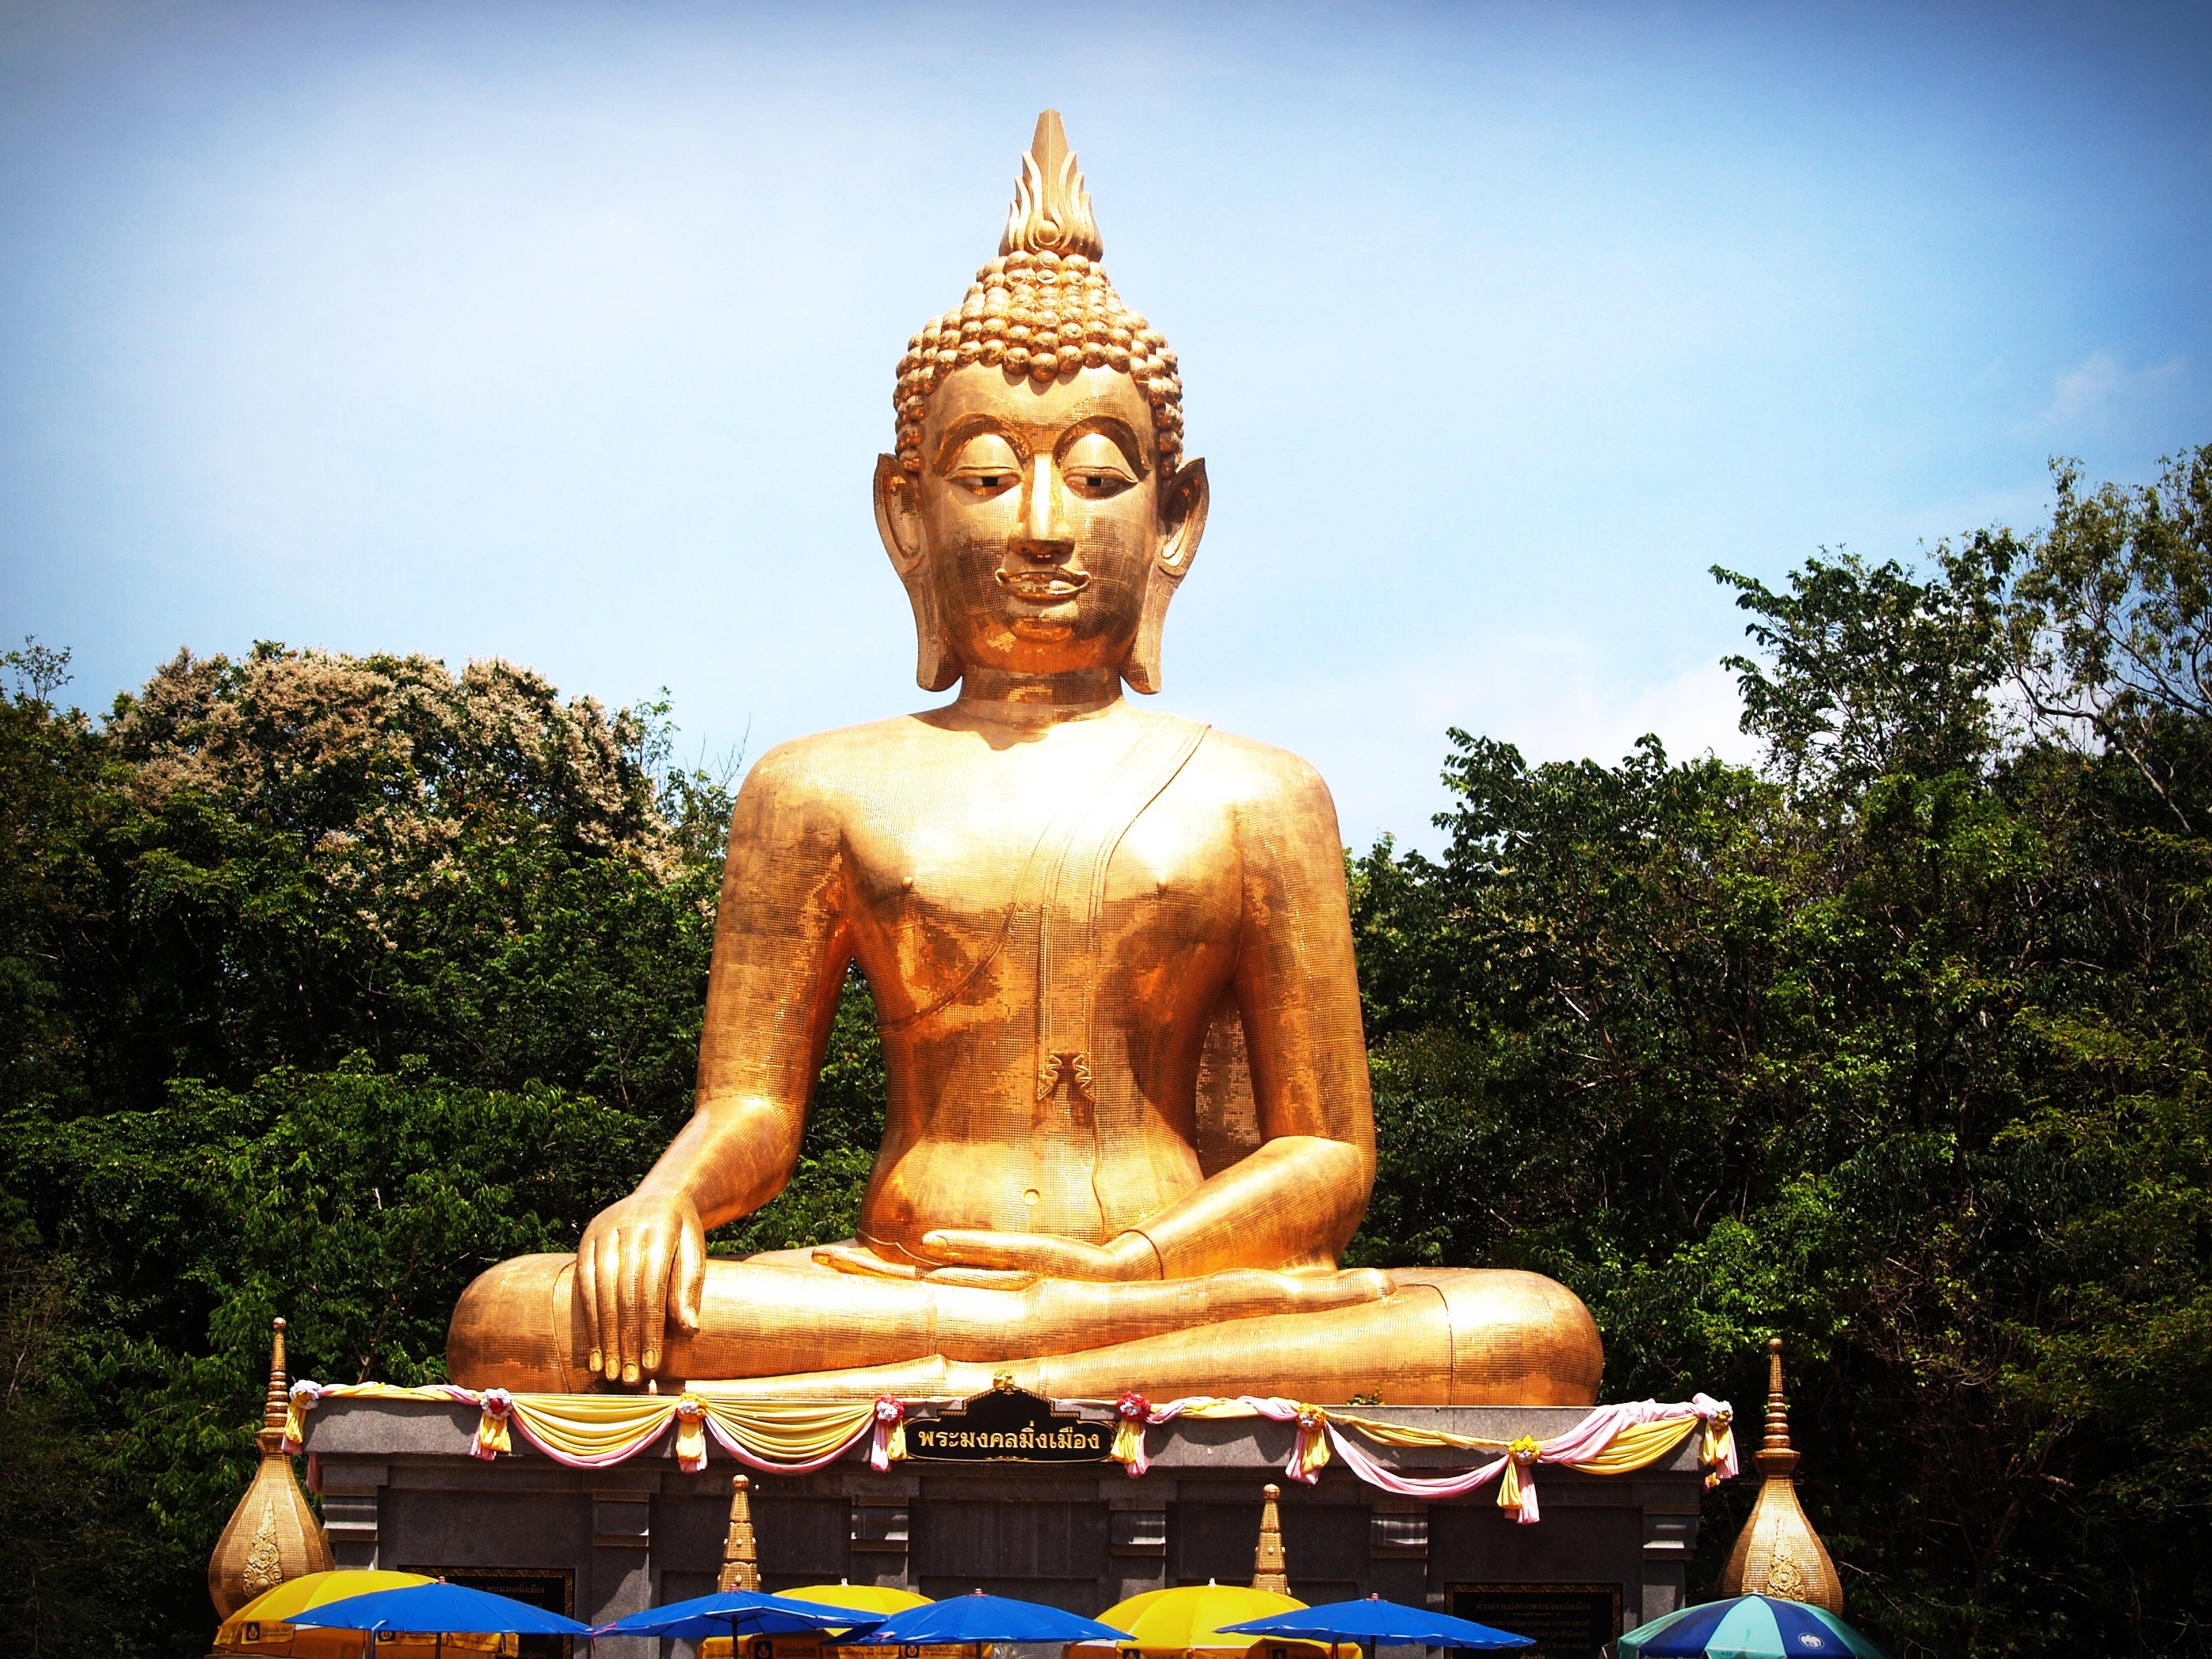
hand, landscape, light, architecture, sunshine, sun, sunrise, sunlight, profile, monument, vacation, statue, orange, shine, scenic, sitting, peace, buddhism, religion, asia, ancient, landmark, thailand, spiritual, pray, trees, sculpture, religious, clouds, background, meditation, temple, pose, buddha, concept, beautiful, holy, side, eastern, bangkok, carving, spirit, wise, kong, greeting, god, wat, east, big buddha, hindu temple, fictional character, amnat charoen, gautama buddha, ancient history, human positions